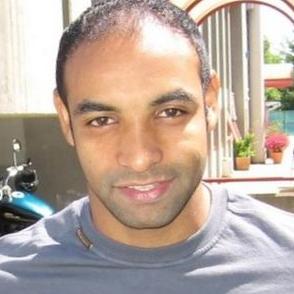
Age: 28